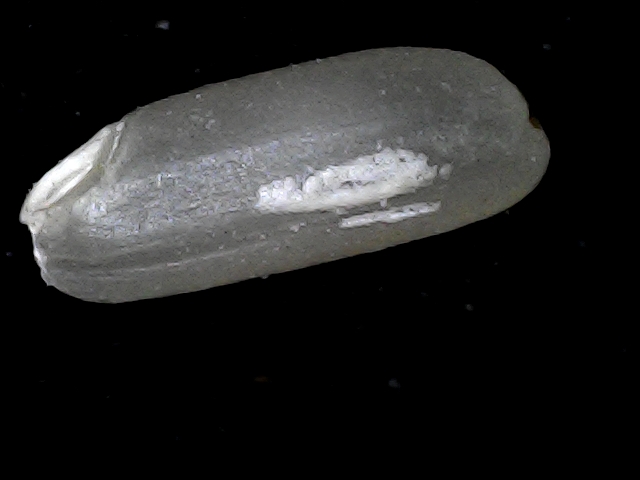
Rice variety: BD79